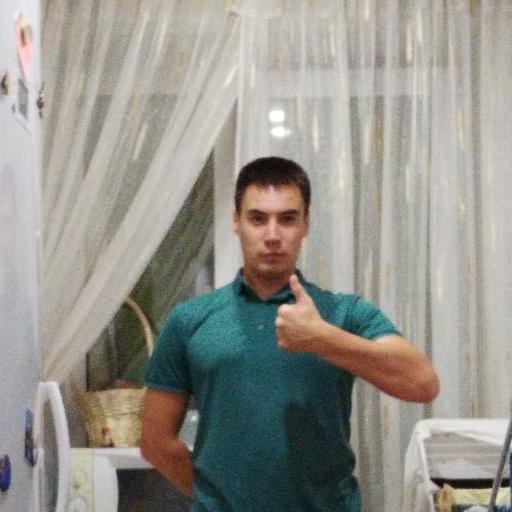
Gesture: like